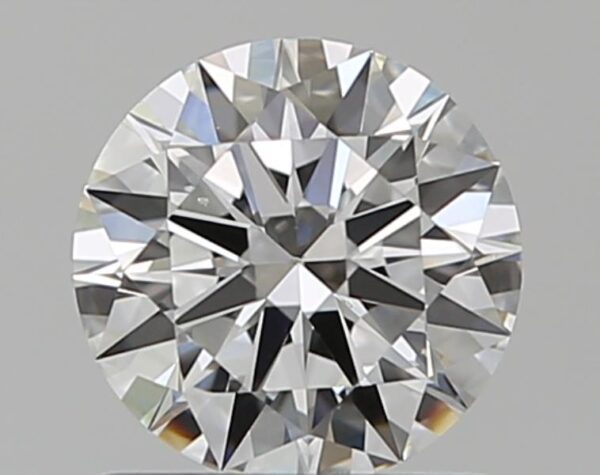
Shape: round
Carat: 0.8
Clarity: VS2
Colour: F
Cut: EX
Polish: EX
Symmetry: EX
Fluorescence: N
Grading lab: GIA
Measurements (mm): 6 x 6.05 x 3.59